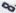
Number: 8